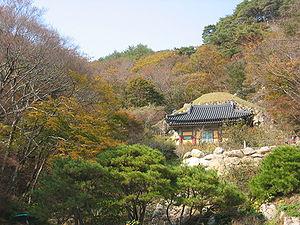
Gyeongju ou Kyongju est une ville de Corée du Sud de près de 264 000 habitants située au sud-est de la péninsule coréenne, dans la province du Gyeongsang du Nord. C'était la capitale de l'ancien royaume de Silla qui contrôlait la plus grande partie de la péninsule du VIIᵉ au IXᵉ siècle. À cette époque, sa population était estimée à 1 million d'habitants. Un grand nombre de sites archéologiques et culturels datant de cette période ont été conservés. Gyeongju est donc souvent présentée en tant que « musée sans murs ». Parmi ces trésors historiques, la grotte de Seokguram, le temple Bulguksa, l'aire historique de Gyeongju et le village historique de Yangdong ont été inscrits au patrimoine mondial par l'UNESCO. C'est ainsi que Gyeongju est devenue l'une des destinations touristiques les plus populaires de Corée.